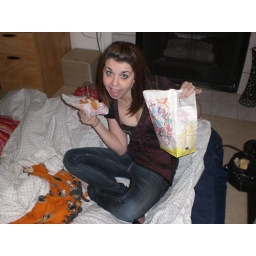
I love McDonalds in the middle of the night, I woke up with a chicken nuggets bag in my bed